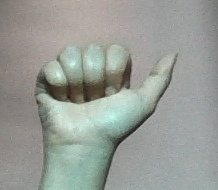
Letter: dhad